Terry Glavin

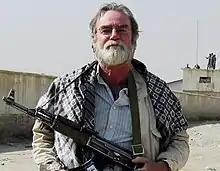
Terry Glavin

Born in the United Kingdom to Irish parents, he emigrated to Canada in 1957. Glavin has worked as a journalist and columnist for "The Other Press" (copy editor), "The Daily Columbian" (reporter, columnist and assistant city editor), "The Vancouver Sun" (columnist), "The Globe and Mail" (columnist), "The Georgia Straight" (columnist), and "The Tyee". He has been with the "Ottawa Citizen" since 2011. He has contributed articles to many newspapers and magazines, including "Canadian Geographic", "Vancouver Review", "Democratiya", "The National Post", "Seed", "Adbusters", and "Lettre International" (Berlin). He founded and was chief editor of Transmontanus Books, an imprint of New Star Books.